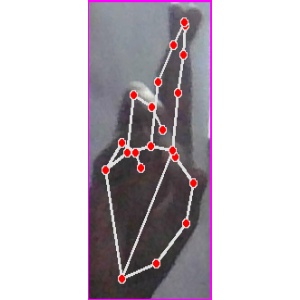
अक्षर: र